Treasure of Matecumbe

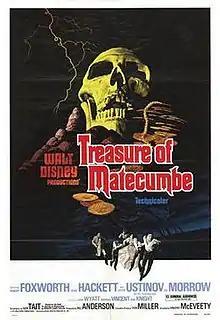
Theatrical release poster

Treasure of Matecumbe is a 1976 American adventure western film directed by Vincent McEveety and produced by Walt Disney Productions. It was based on the novel "A Journey to Matecumbe" by Robert Lewis Taylor. The filming locations were in Danville, Kentucky, Sacramento River at Colusa, California and Walt Disney Productions' Golden Oak Ranch in California. The final scene at a beached shipwreck was filmed at Walt Disney World's Discovery Island.